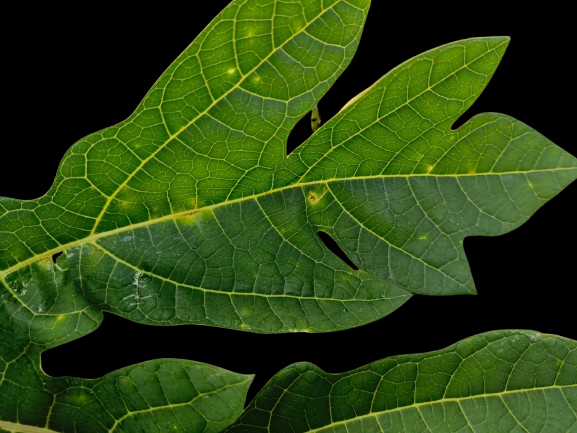
Crop: Papaya
Label: Pathogen_symptoms